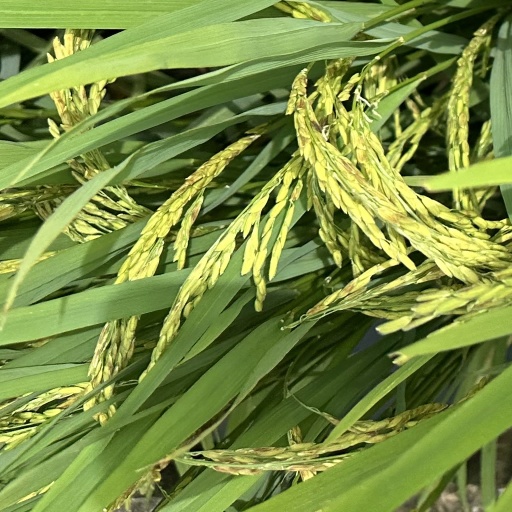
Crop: rice